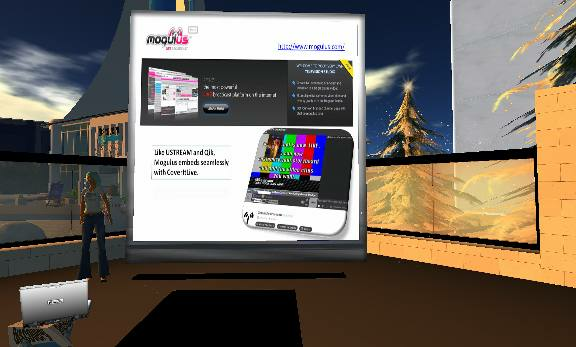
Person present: No